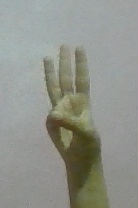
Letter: thaa